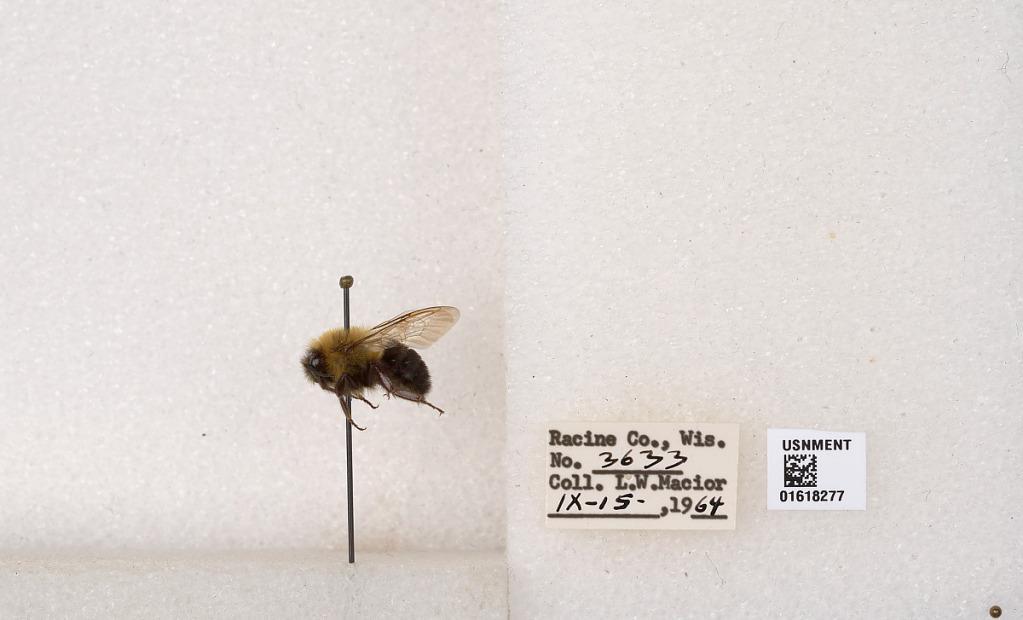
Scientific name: Bombus impatiens Cresson
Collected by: L. Macior
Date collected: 1964-9-15
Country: United States
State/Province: Wisconsin
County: Racine
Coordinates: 42.7299, -87.8123